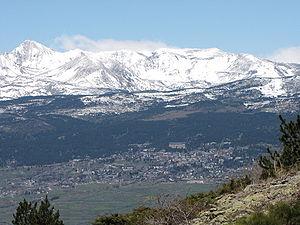
Font-Romeu-Odeillo-Via et le massif du Carlit. Pic Carlit à gauche.
Le massif du Carlit, ou massif du Carlitte, est un massif de montagne de la chaîne des Pyrénées se situant en France à la limite entre l'Ariège et les Pyrénées-Orientales au nord-ouest de Font-Romeu-Odeillo-Via.